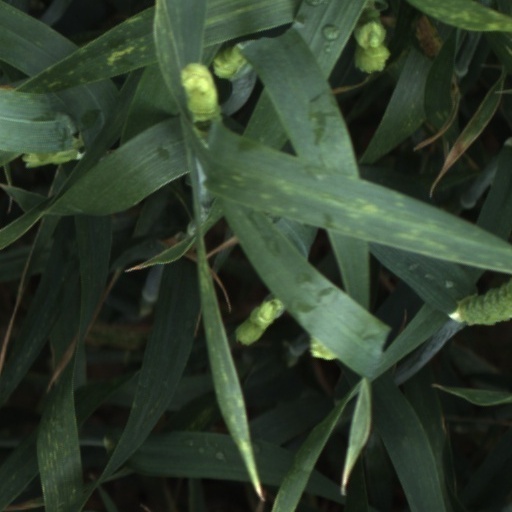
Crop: wheat